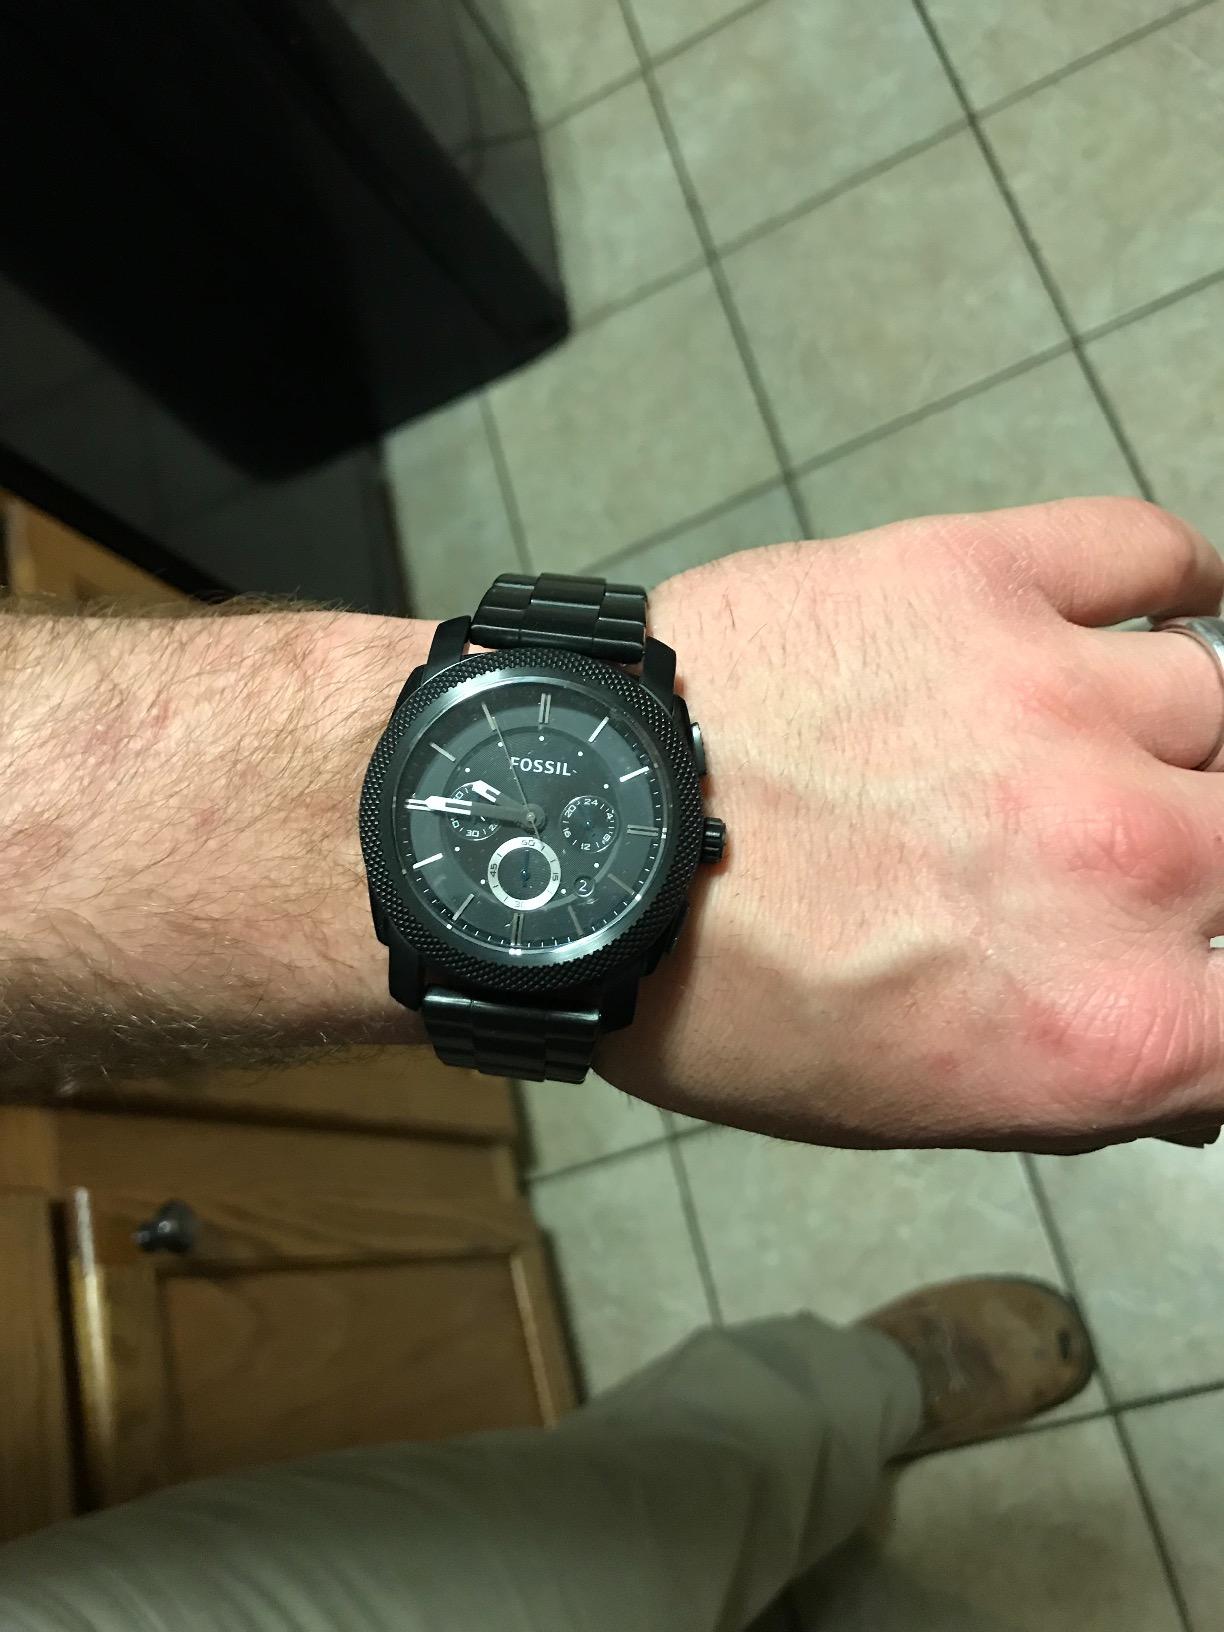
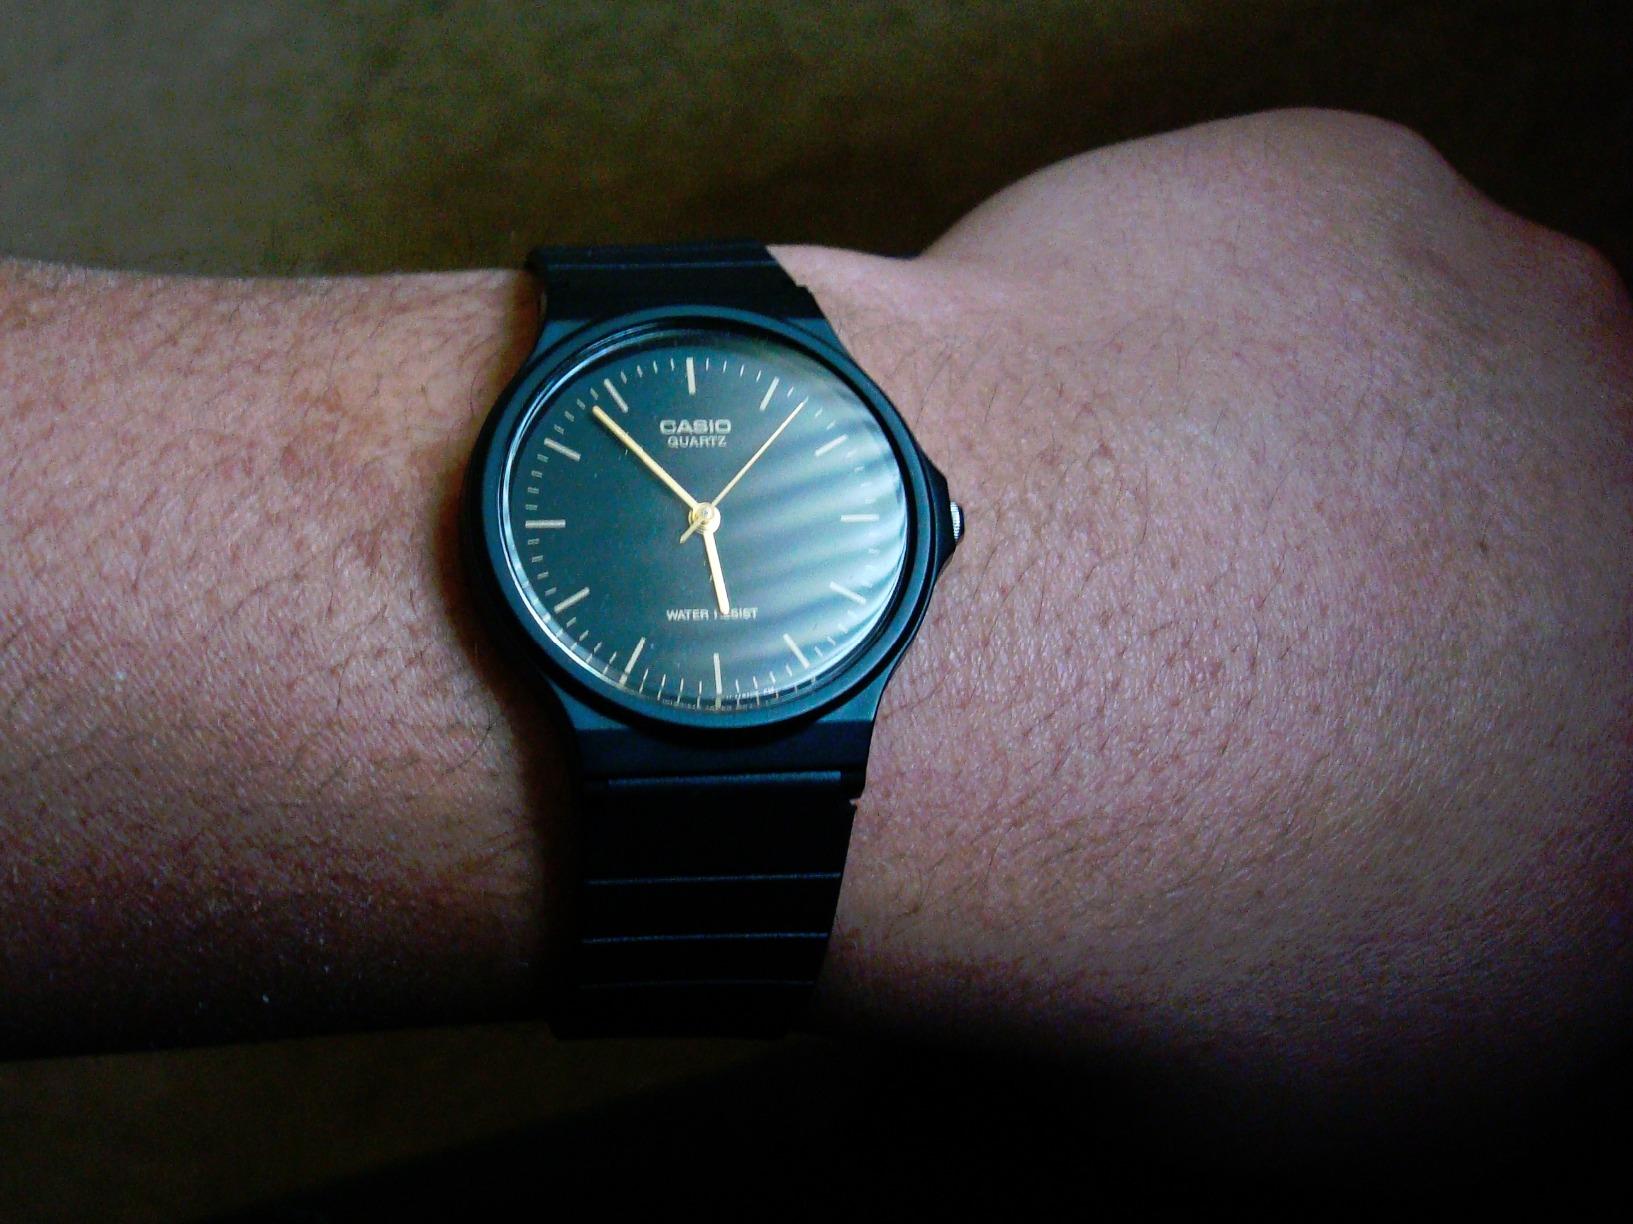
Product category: accessories_watch
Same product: no